Mordechai Petcho

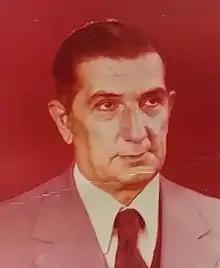
Mordechai Petcho, Israel, 1991

Mordechai Petcho (July 15, 1916 – January 27, 1992) was an Israeli military officer who had earlier served as deputy commander of the Irgun under Ya'akov Meridor.